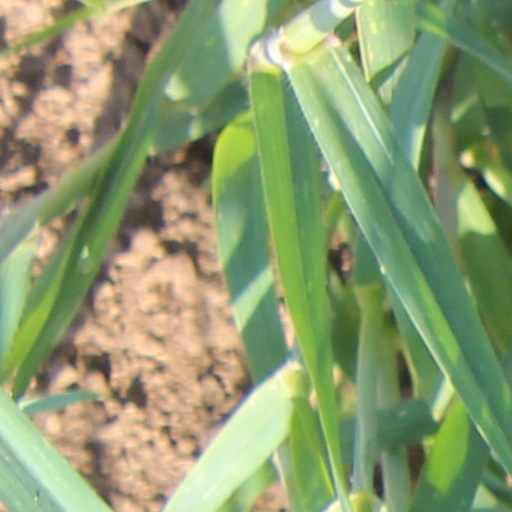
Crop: wheat